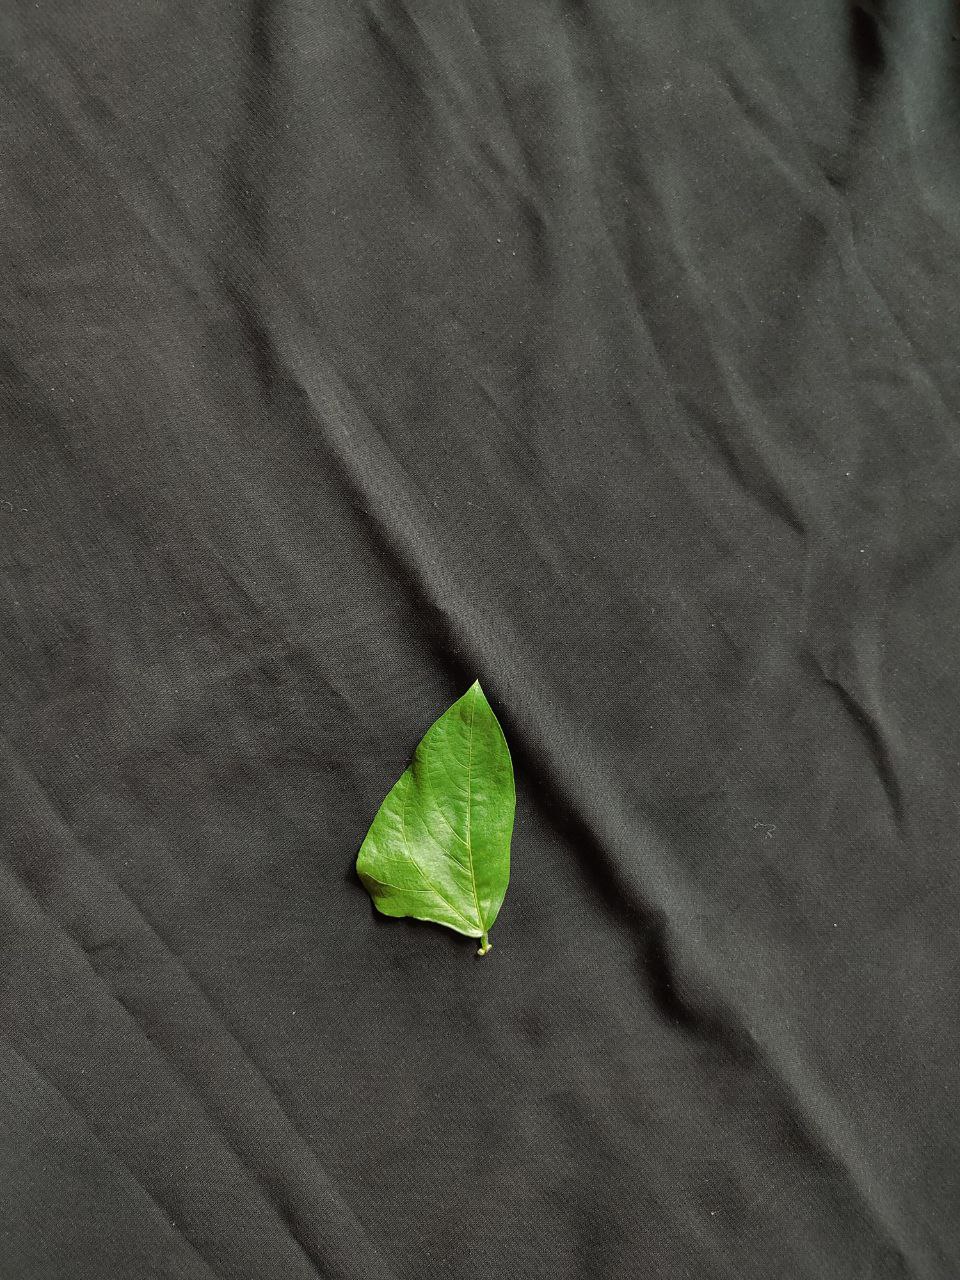
Crop: cowpea
Leaf condition: Fresh Leaf